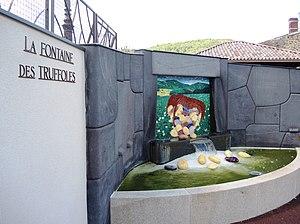
Saint-Alban d'Ay Fontaine des Truffoles
Saint-Alban-d'Ay est une commune française du département de l'Ardèche, en région Auvergne-Rhône-Alpes. Au dernier recensement de 2017, la commune comptait 1 397 habitants.